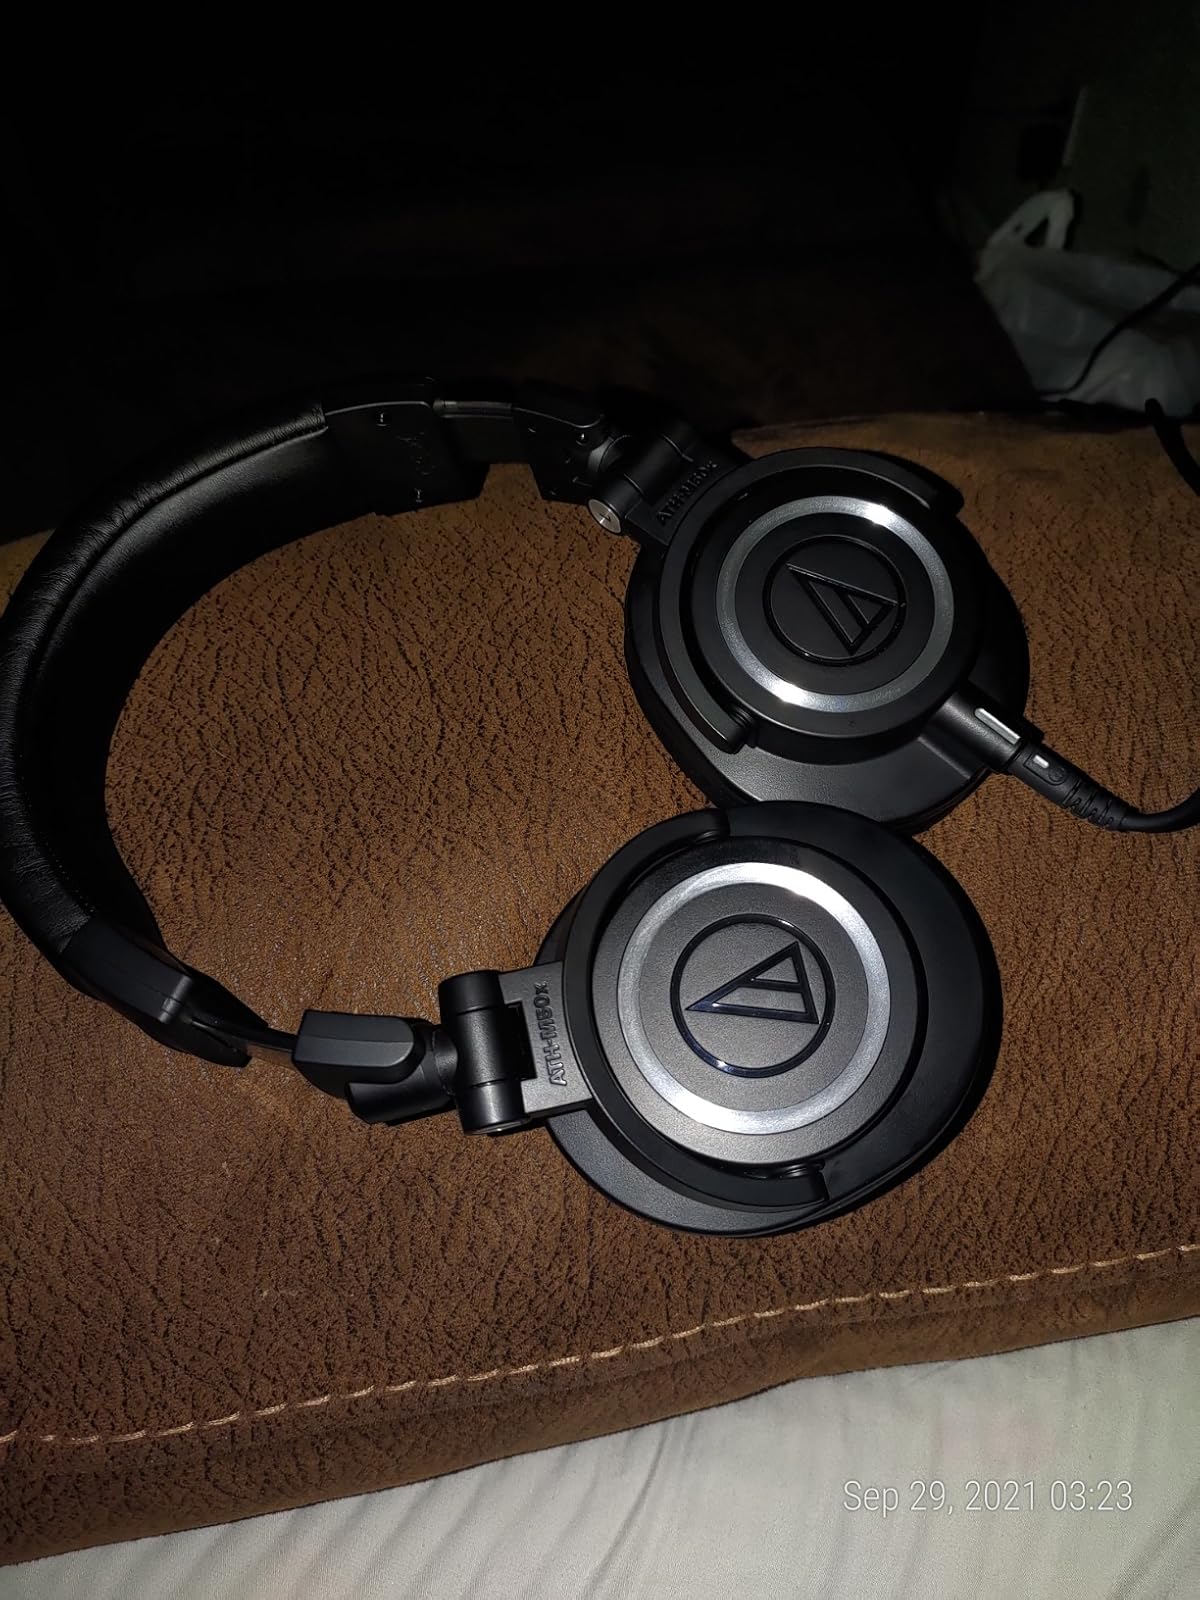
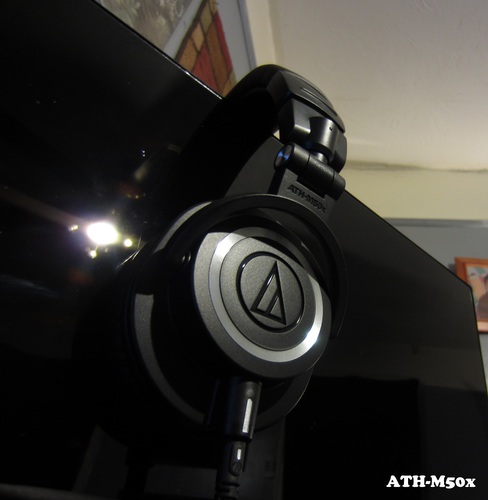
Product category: headphones
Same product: yes